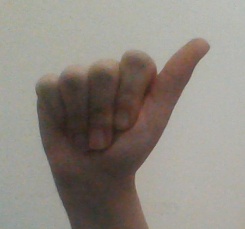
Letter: dhad